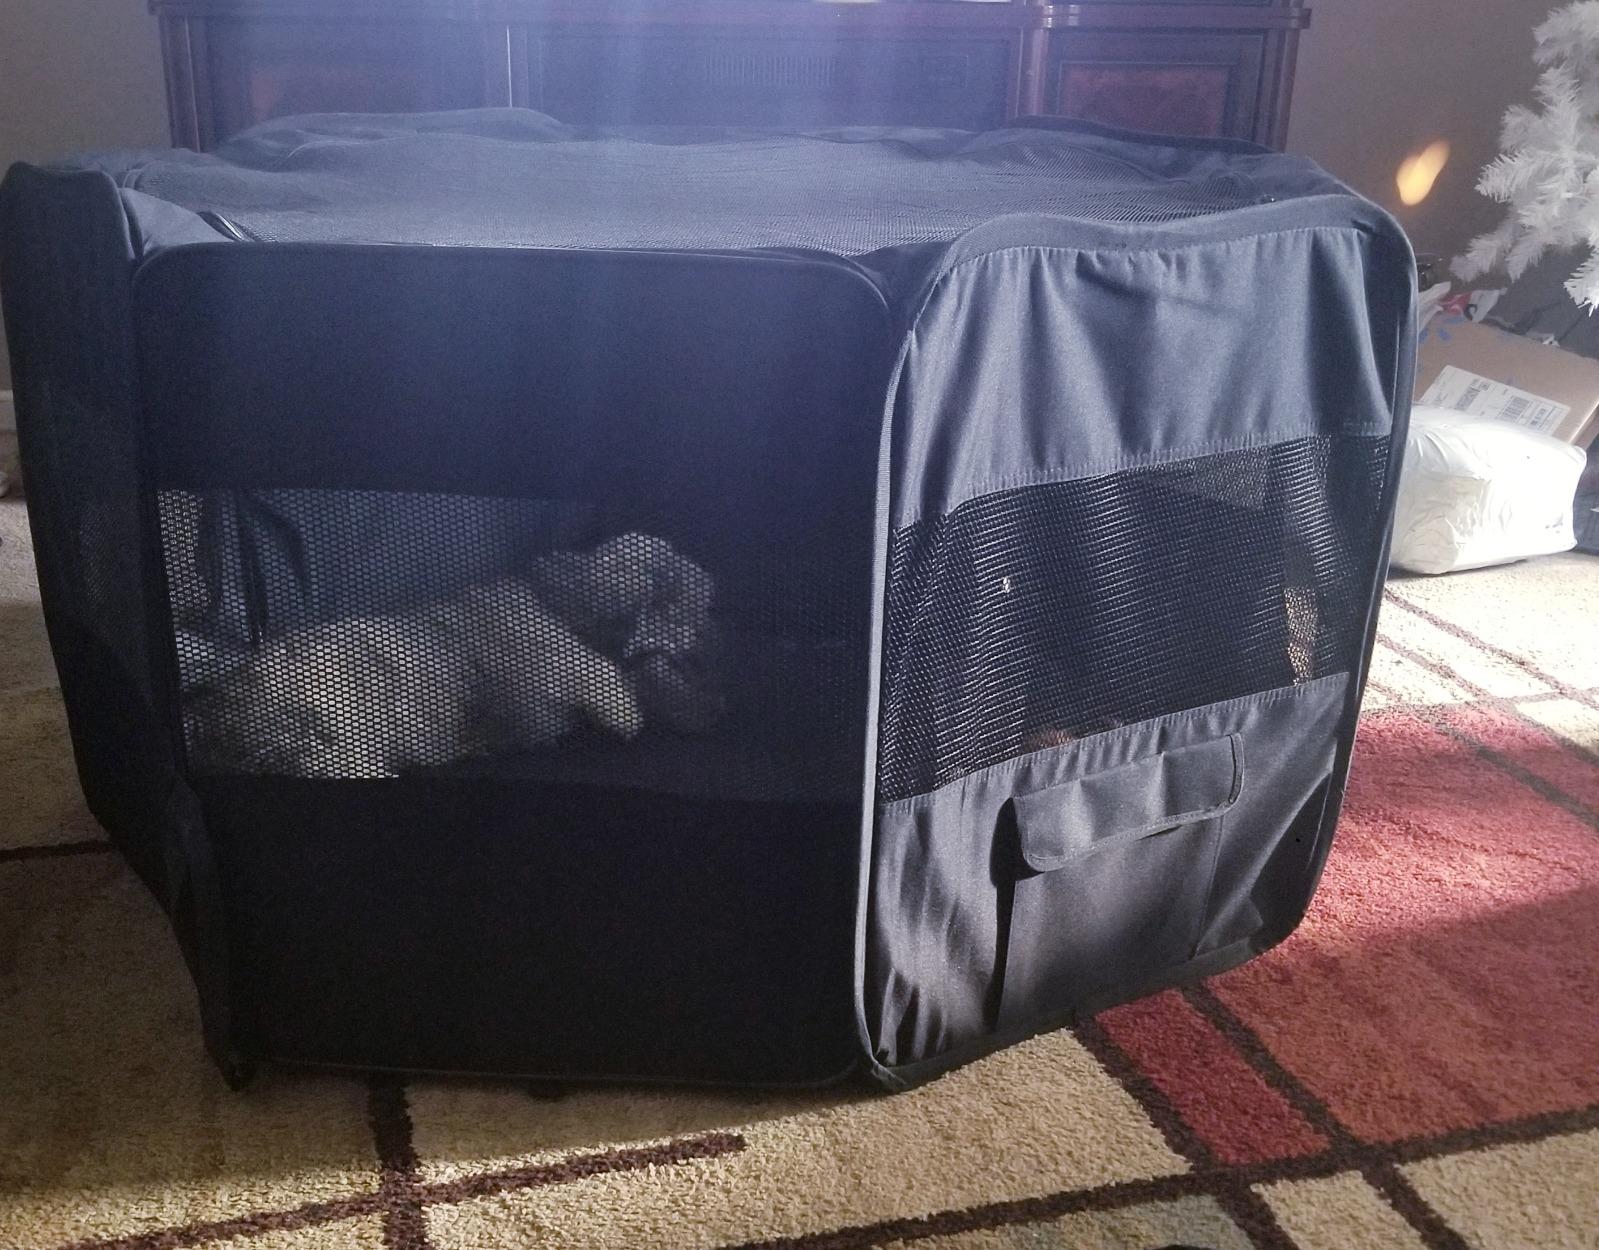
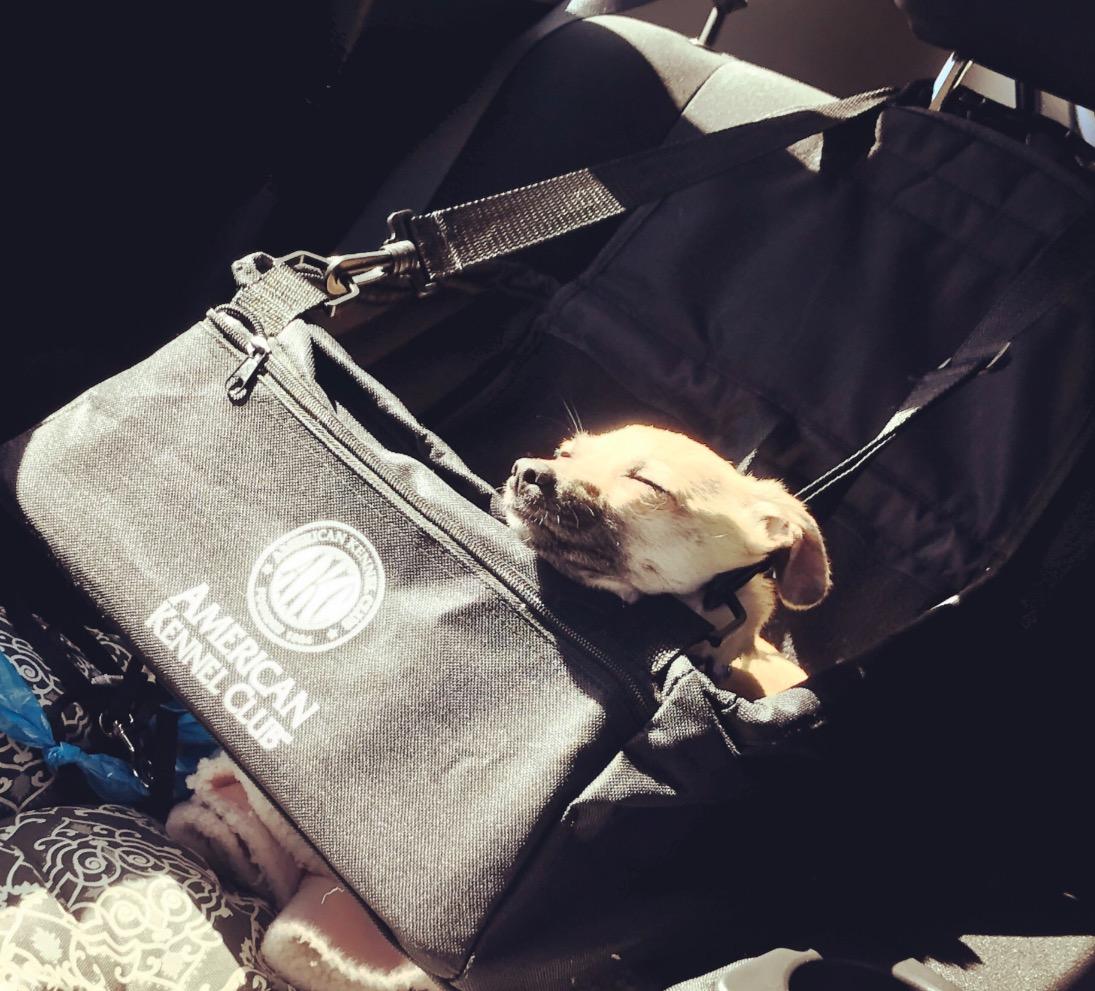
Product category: items_kennel
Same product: no